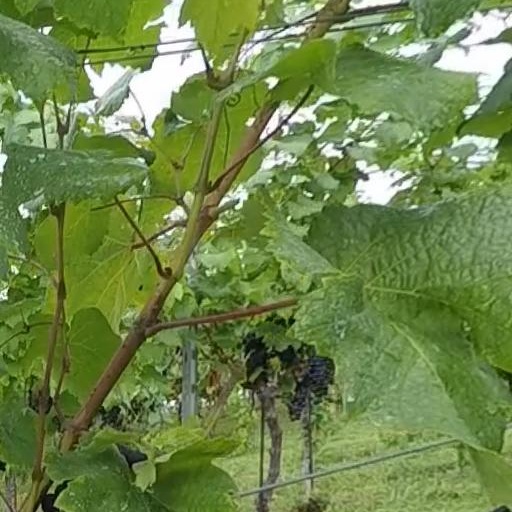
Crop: grape